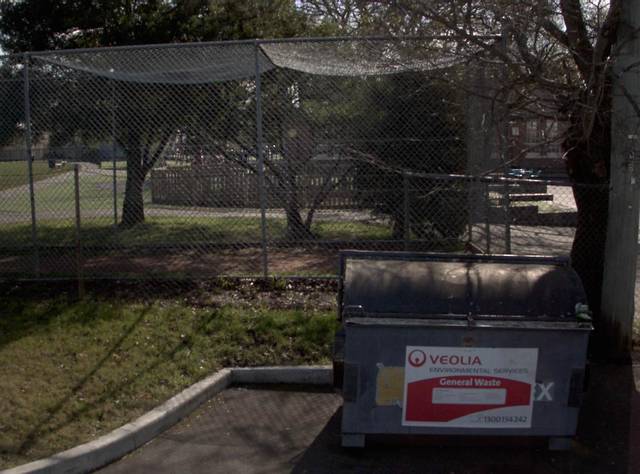
Region: Australia
Coordinates: -41.422, 147.132